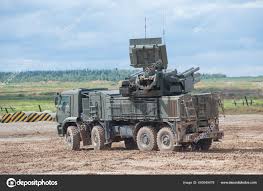
Label: Air Defense